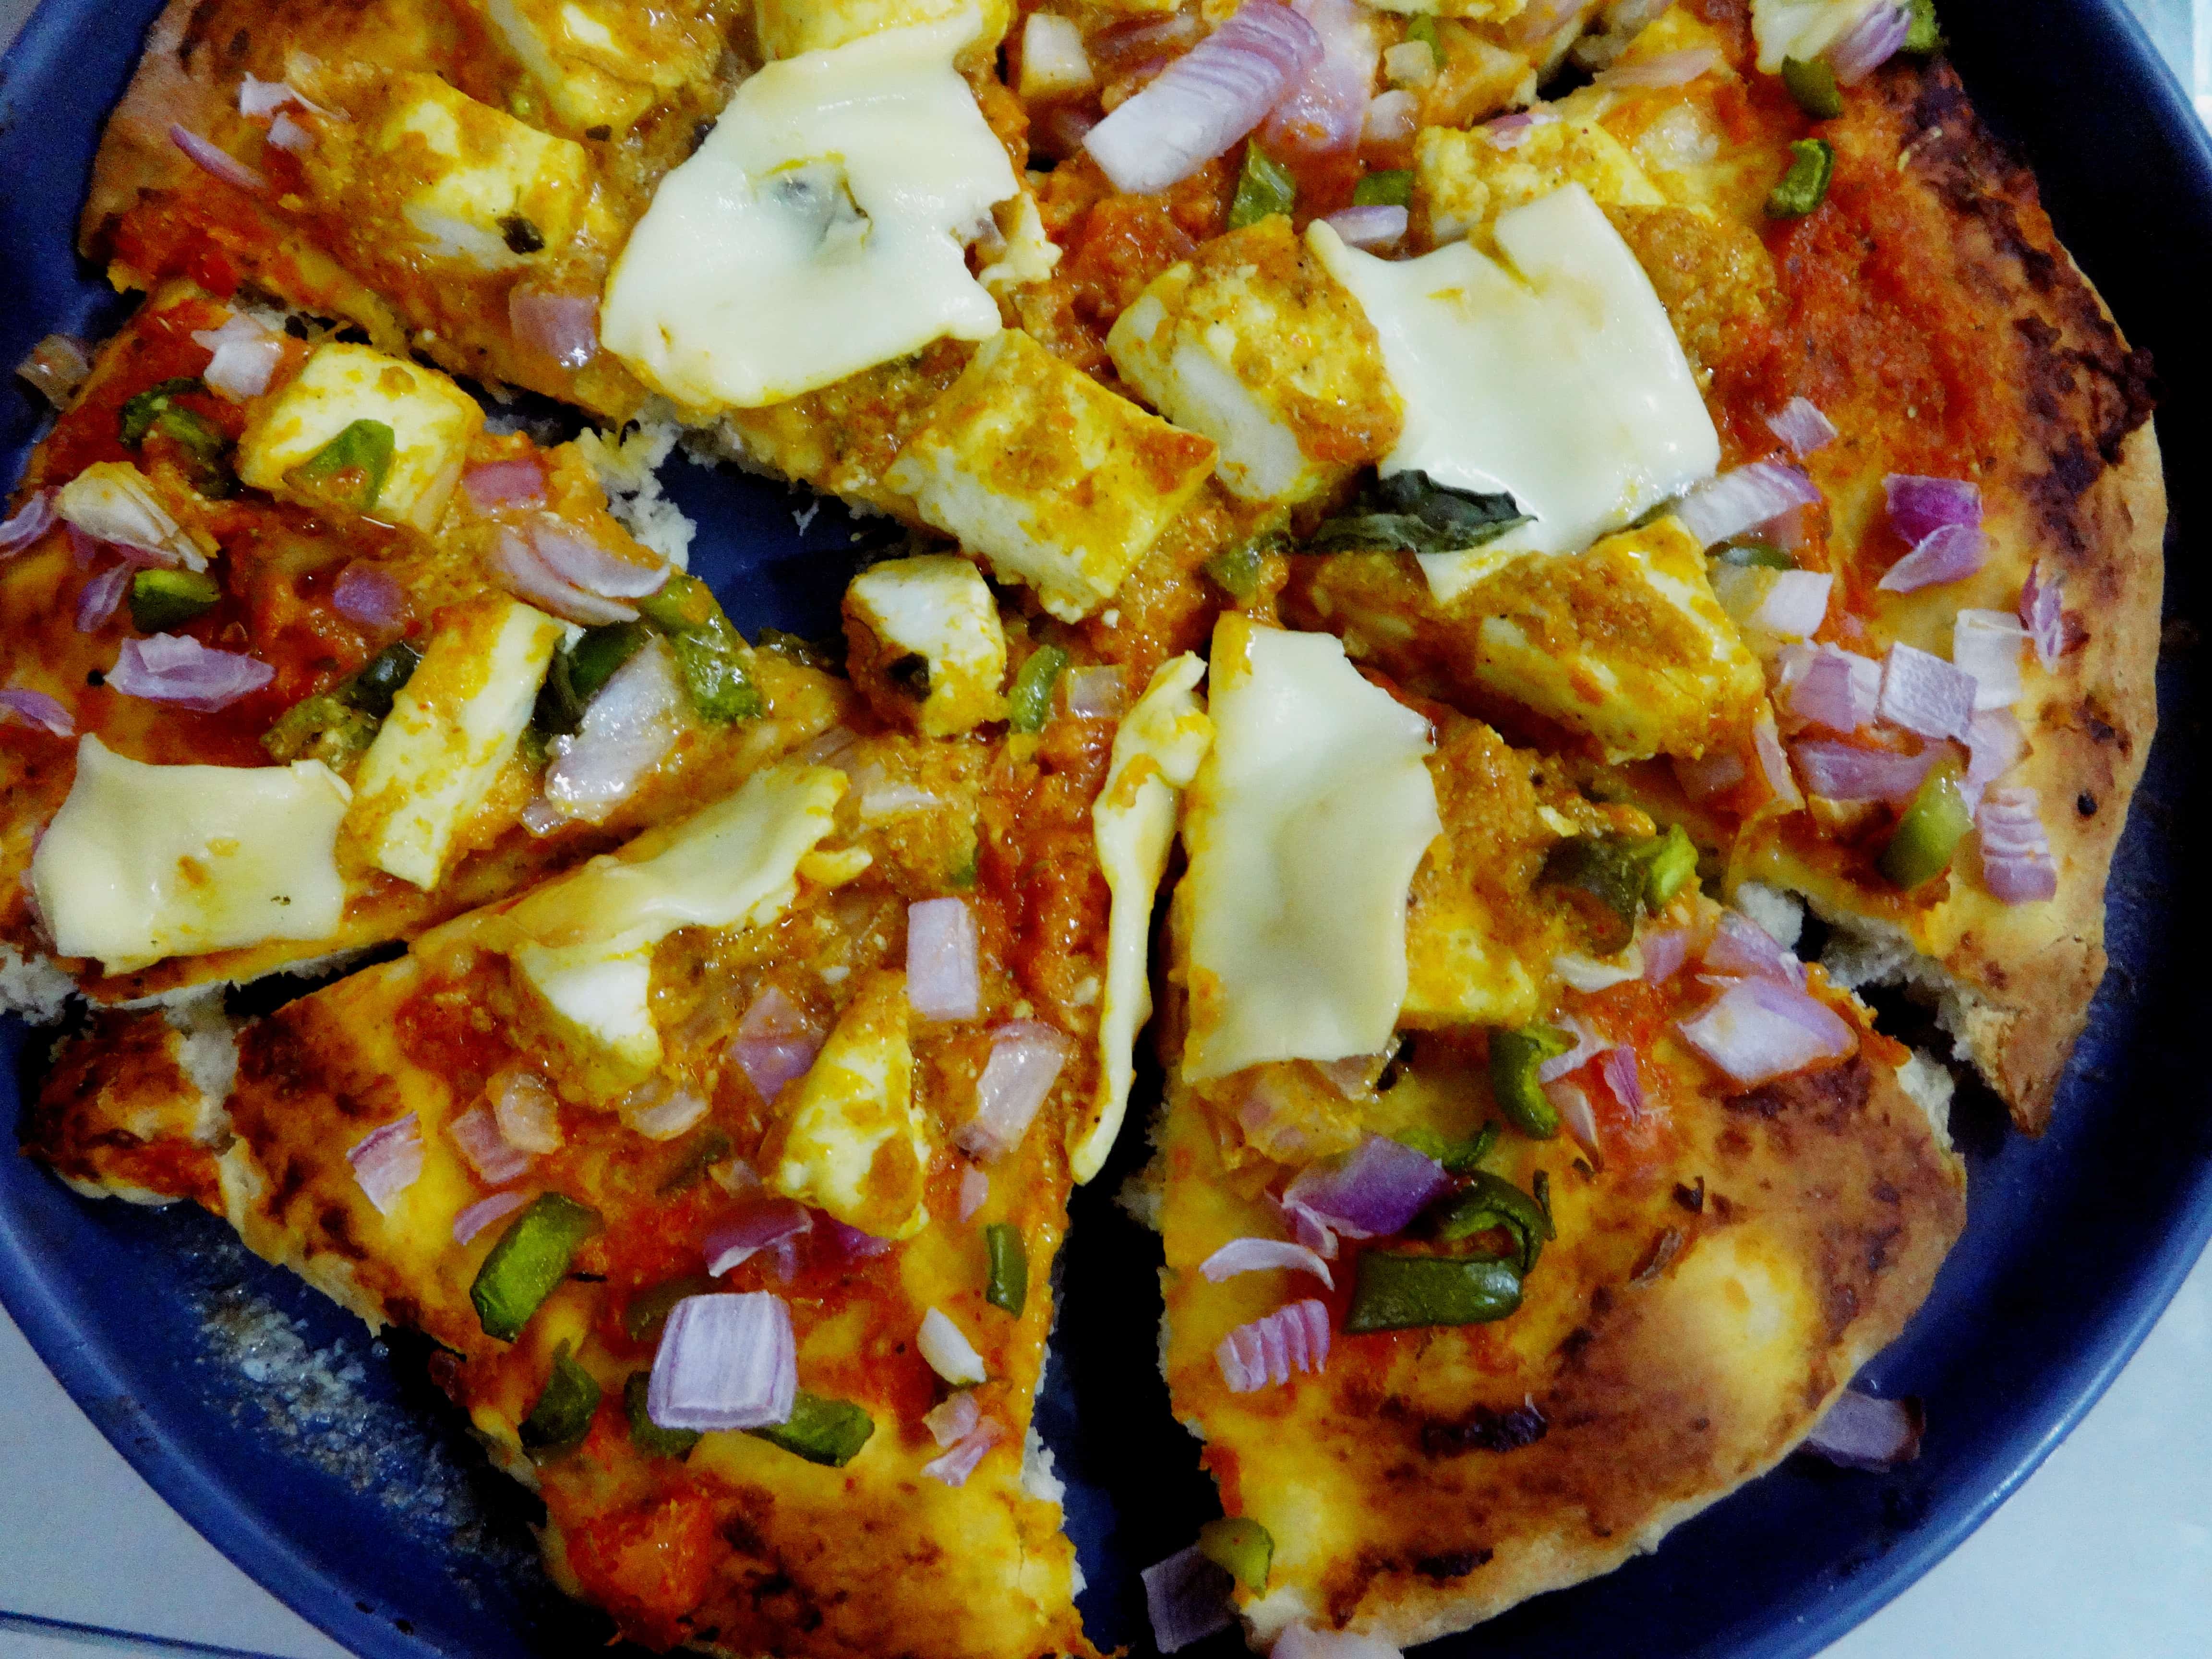
Dish: kadai_paneer